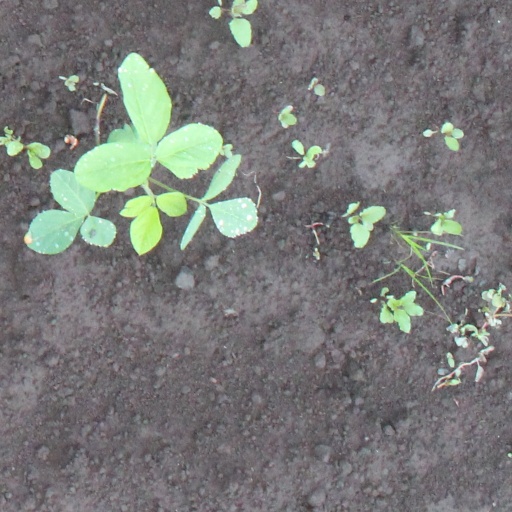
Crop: soybean